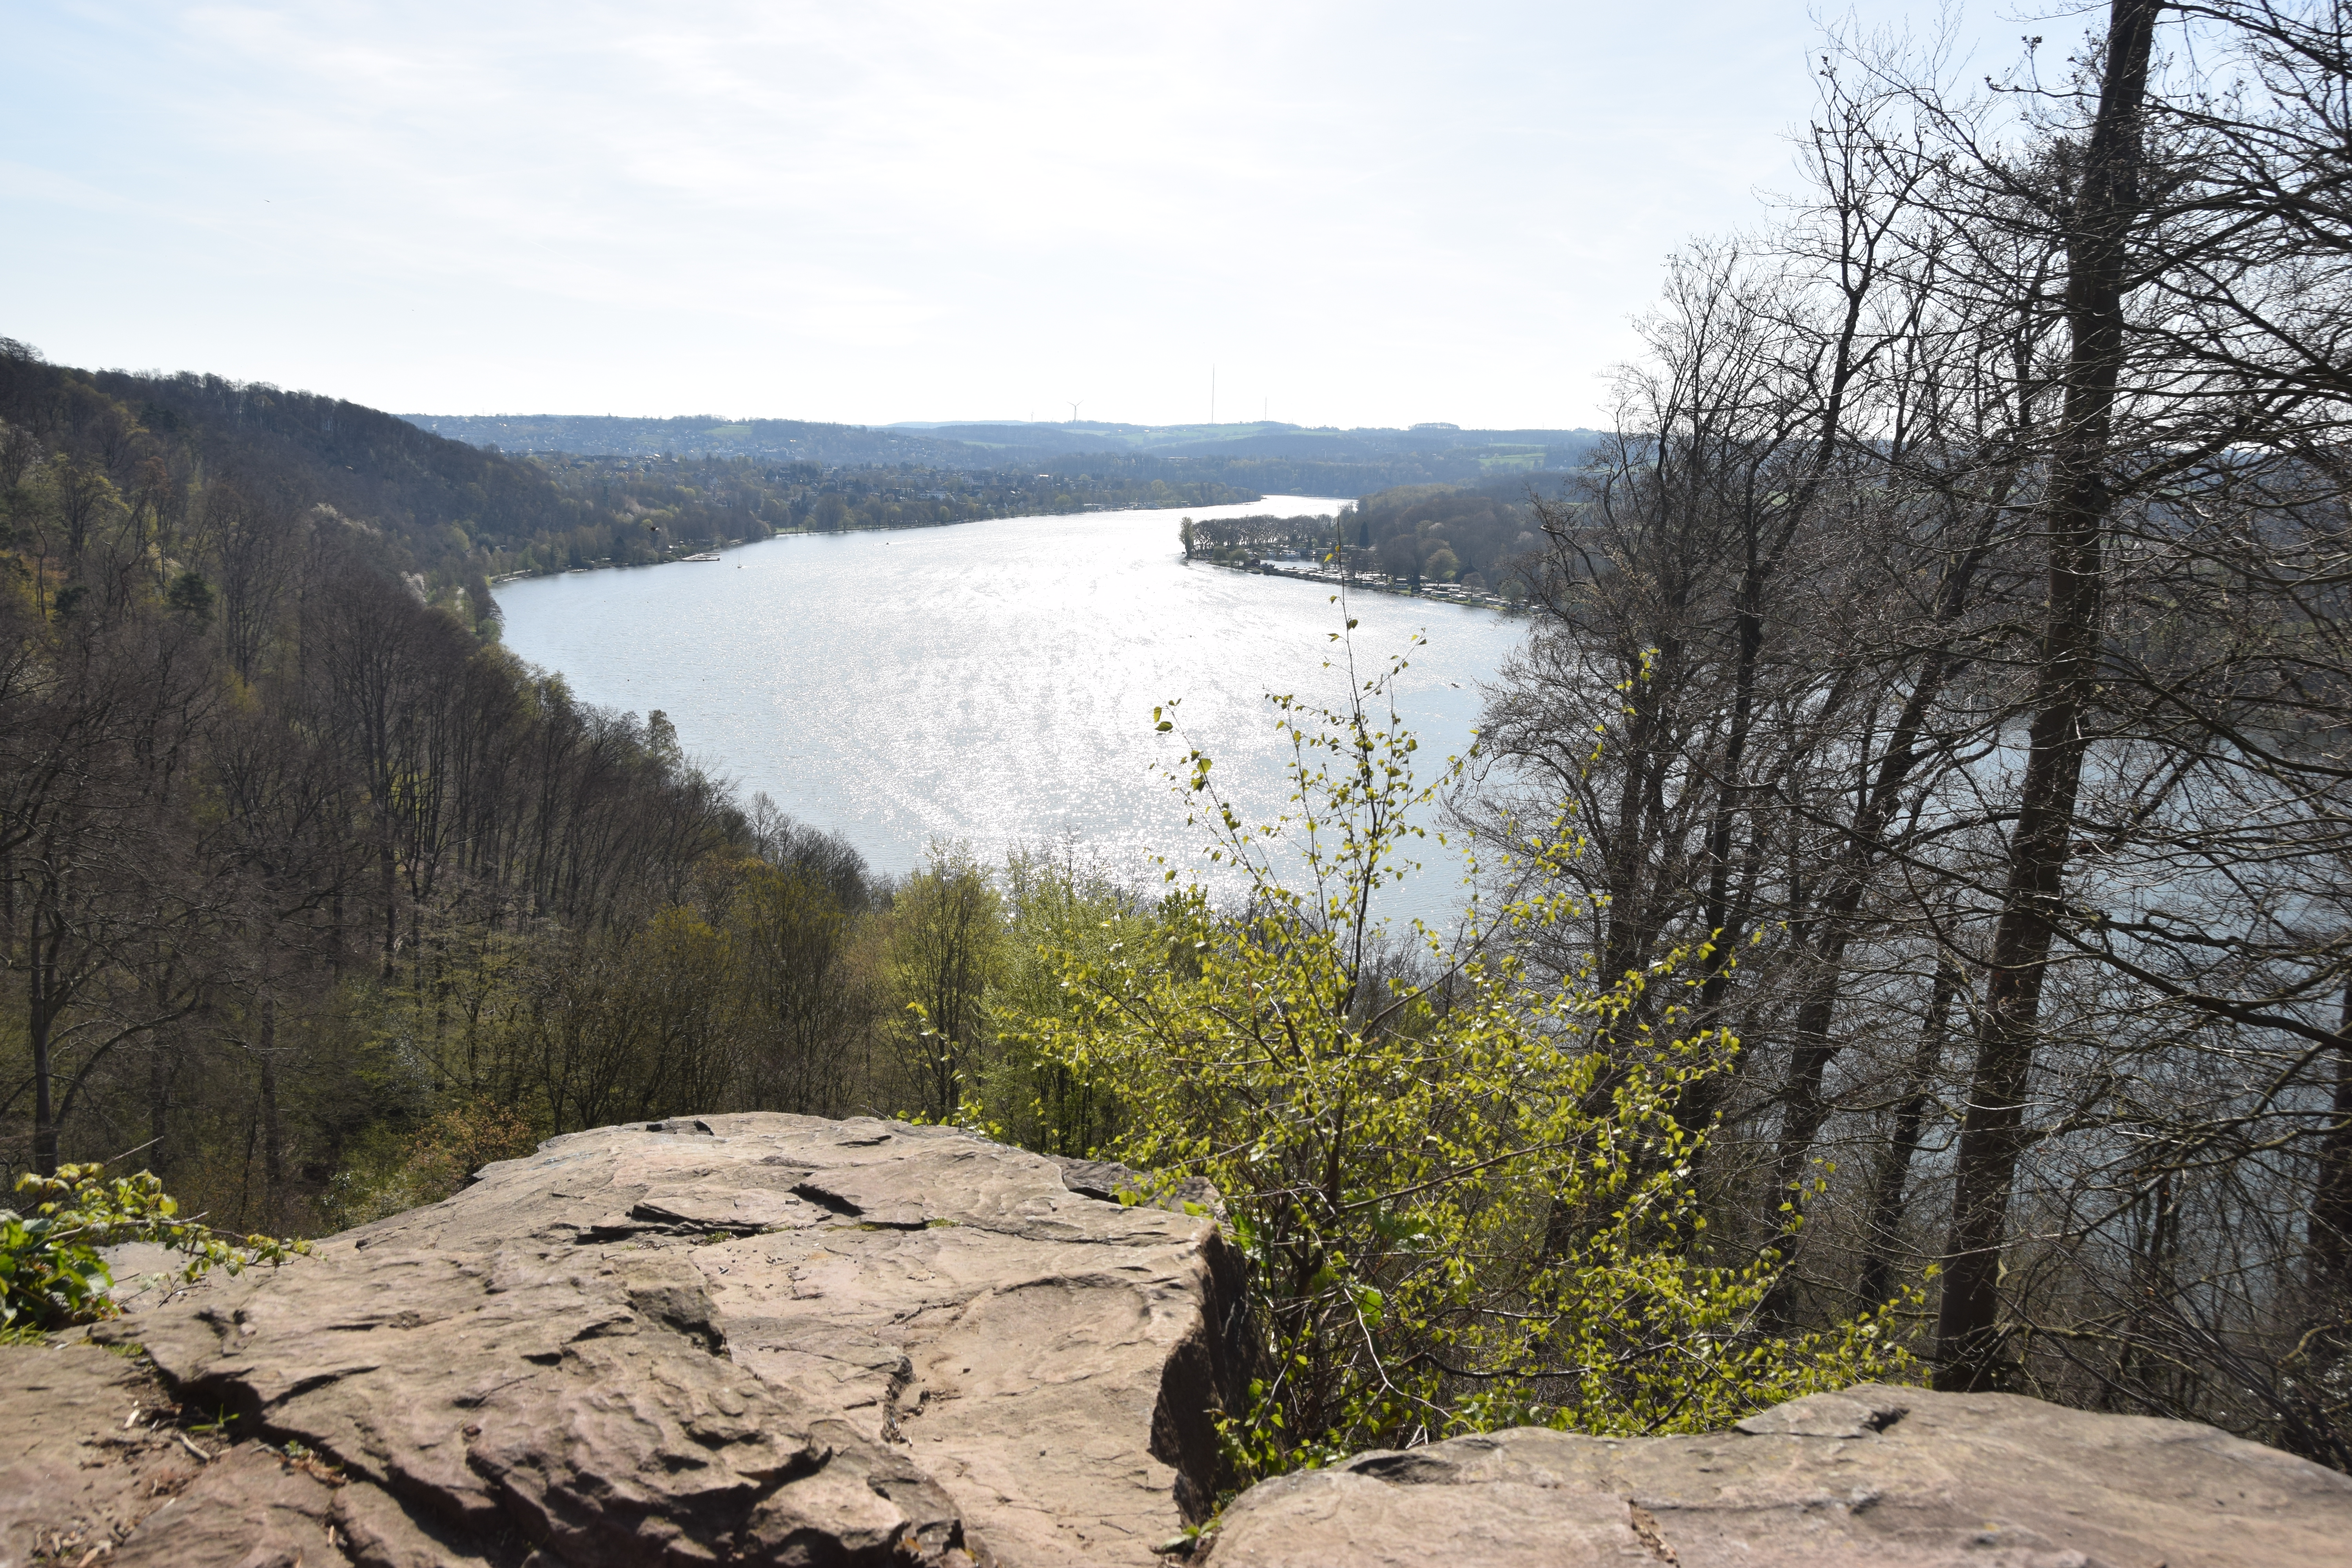
nature, water, cloud, sky, plant, mountain, plant community, lake, highland, natural landscape, tree, body of water, coastal and oceanic landforms, watercourse, bank, landscape, wood, riparian zone, lacustrine plain, forest, shore, hill, mountain range, reservoir, mountain river, tarn, fell, lake district, temperate broadleaf and mixed forest, geology, rock, loch, trail, coast, ridge, headland, sound, conifer, nature reserve, chaparral, horizon, tropical and subtropical coniferous forests, bay, reflection, outcrop, stream, woodland, spruce fir forest, inlet, valdivian temperate rain forest, riparian forest, autumn, shrubland, pond, floodplain, old growth forest, sea, crater lake, pine, pine family, promontory, winter, channel, cove, river